Frankfurt Documents

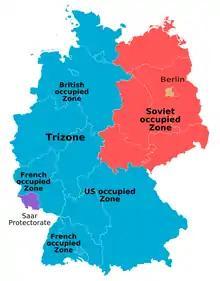
The borders of military occupied Germany.

The Frankfurt Documents prompted the prime minister to hold the Rittersturz Conference in Koblenz on the resolutions that had been passed.